King's University College, University of Western Ontario

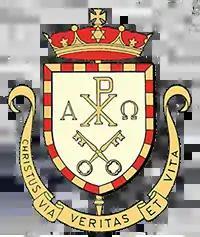
Crest of Christ the King College

In March 1945, Bishop John C. Cody chaired a meeting at the Hotel London and announced that the Diocese of London would establish an arts college, called Christ the King College, which was to be affiliated with the University of Western Ontario. A discussion on 22 March, resolved several key issues pertaining to the size and location of the new building. Initially the structure was to be located close to Ursuline College because of its proximity to the university campus. However, "because of the attendance of the seminarians and the necessity of staff going from the Seminary to the new College, the site on the Seminary grounds is more favourable". The parcel of land upon which the college would be built was donated by St. Peter's Seminary to the Episcopal Corporation of the Diocese of London. Upon completion, this new building was to house about one hundred men and be the cornerstone of the new college.